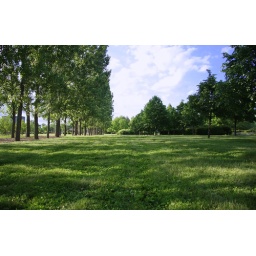
The perfect grass field in an Urbana park